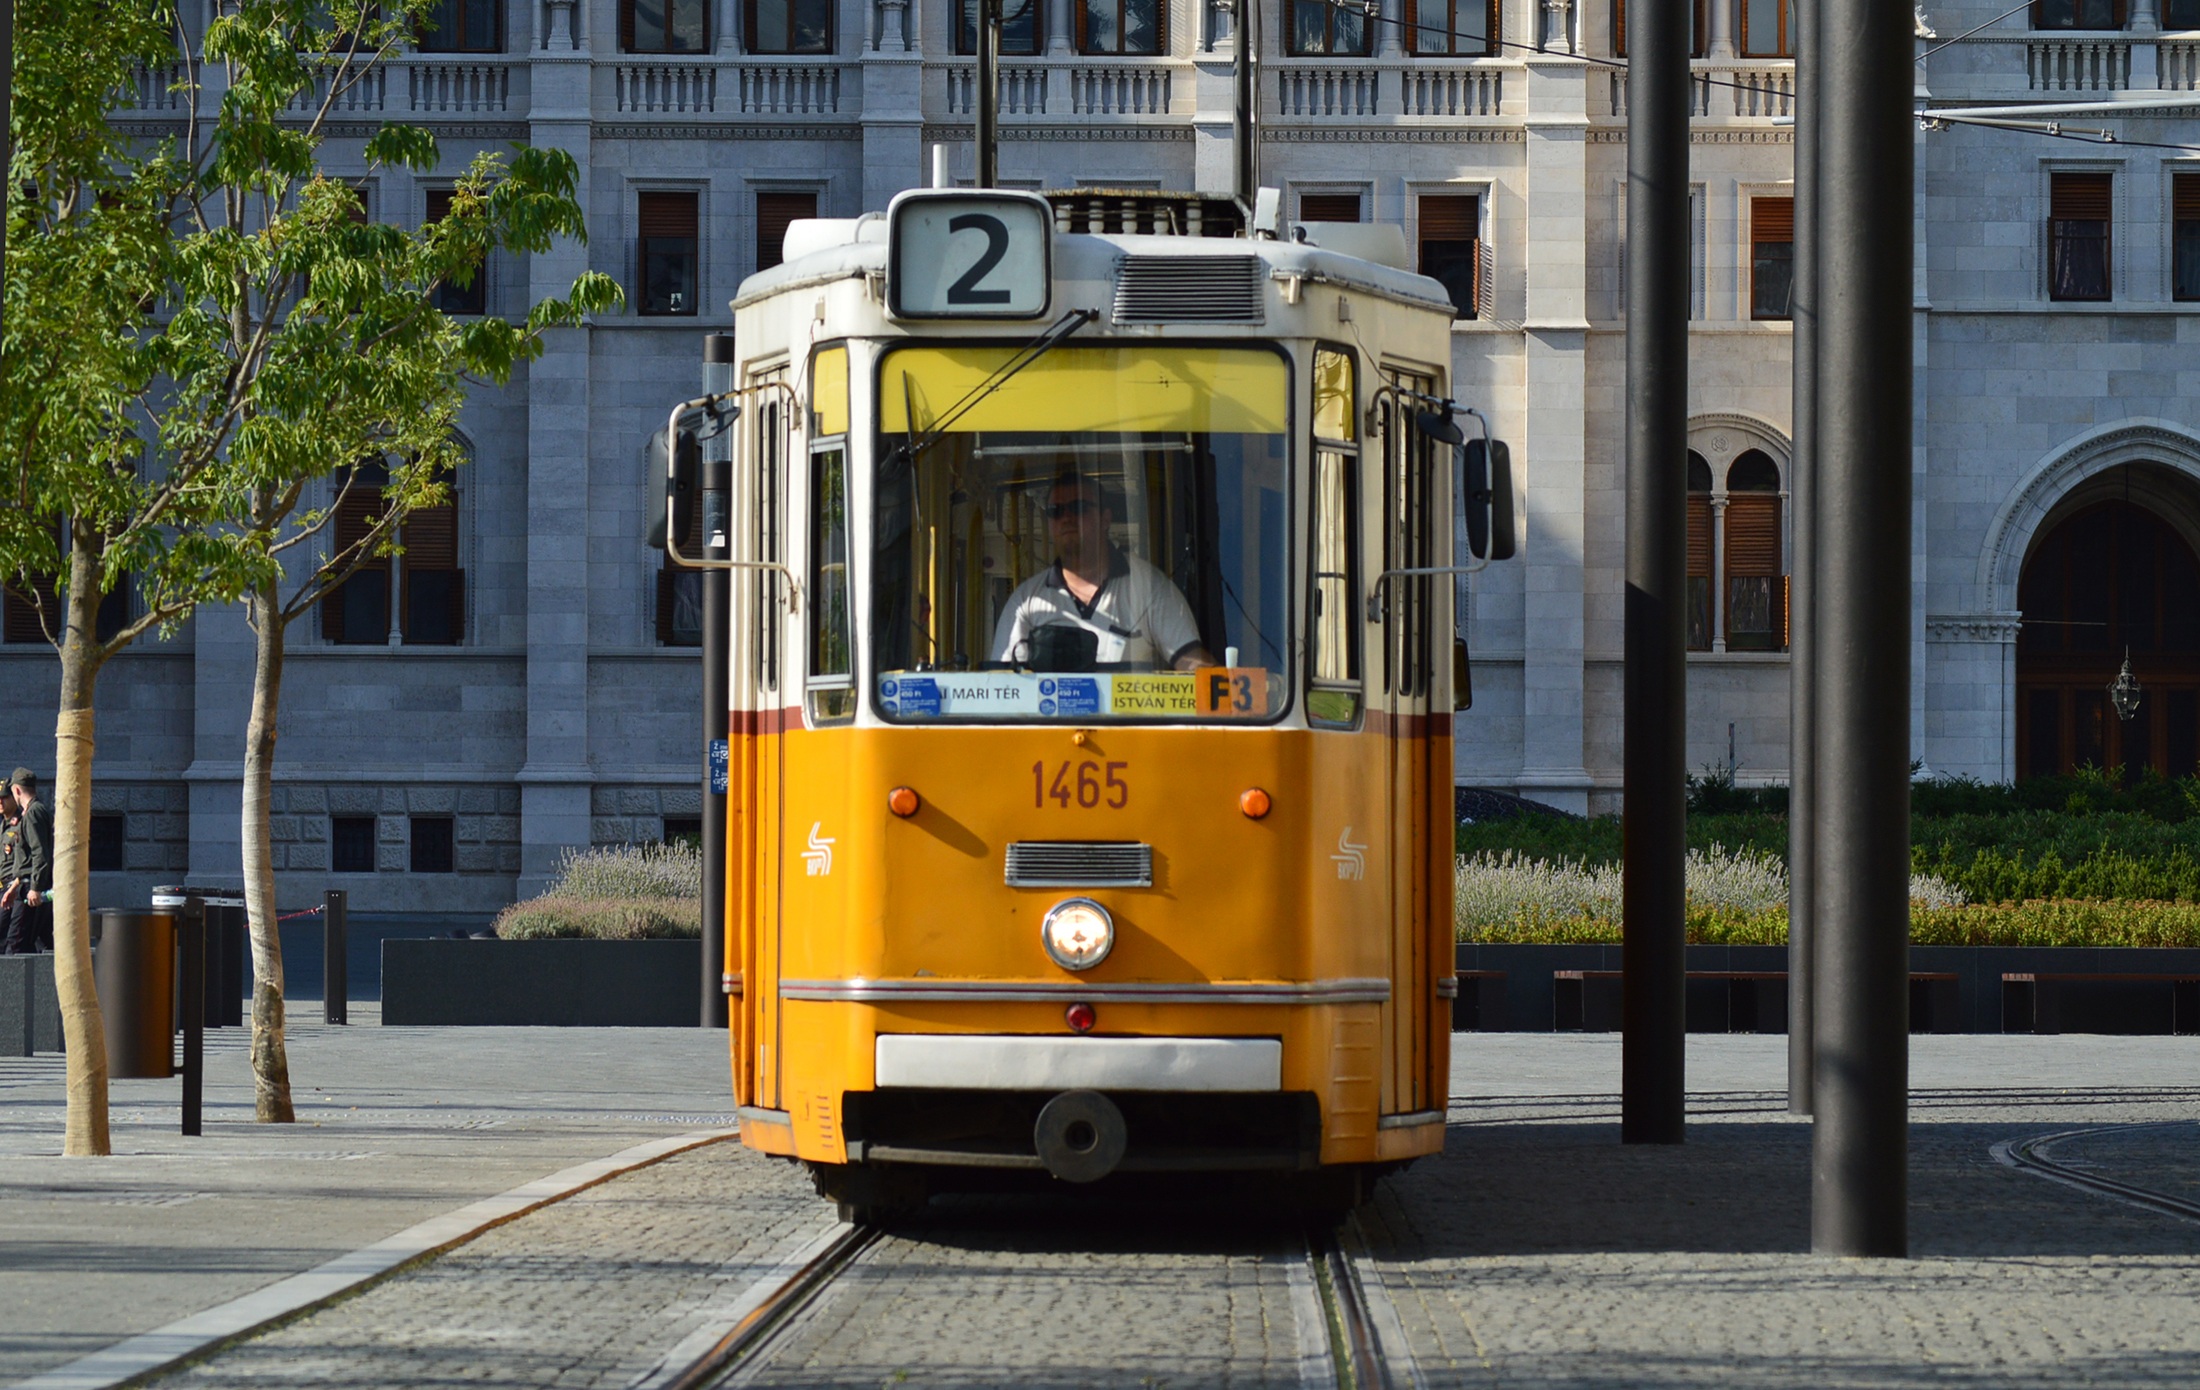
tram, transportation, transport, vehicle, yellow, cable car, public transport, public, budapest, hungary, tramway, pest, hungarian, land vehicle, rolling stock, metropolitan area